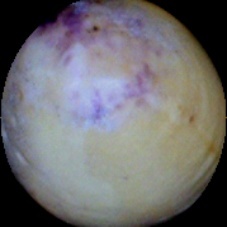
Label: Spotted